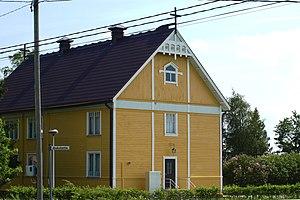
Cet article recense les églises évangéliques-luthériennes de Finlande.